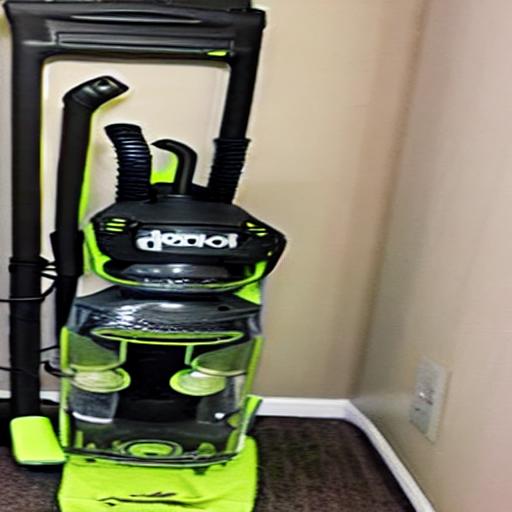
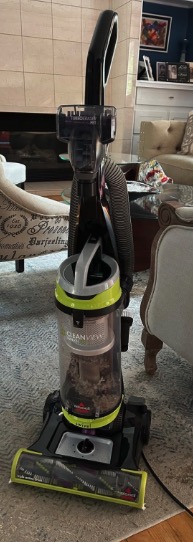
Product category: items_vacuum
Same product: no